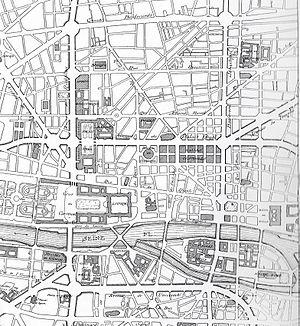
Plan de la grande croisée de Paris incluant la transformation du Palais-Royal.
Eugène Alfred Hénard, né le 22 octobre 1849 à Paris, où il est mort le 19 février 1923, est un architecte et urbaniste français.